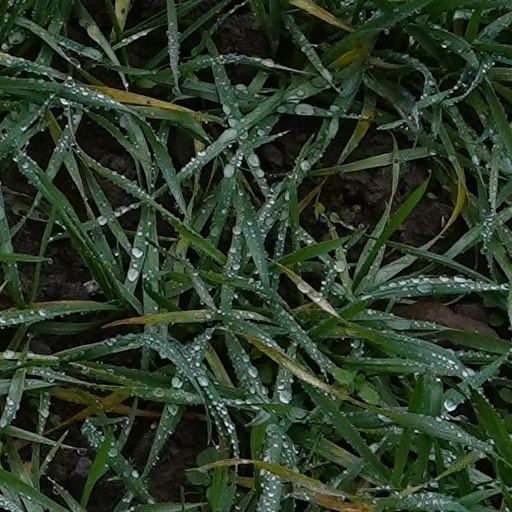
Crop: wheat